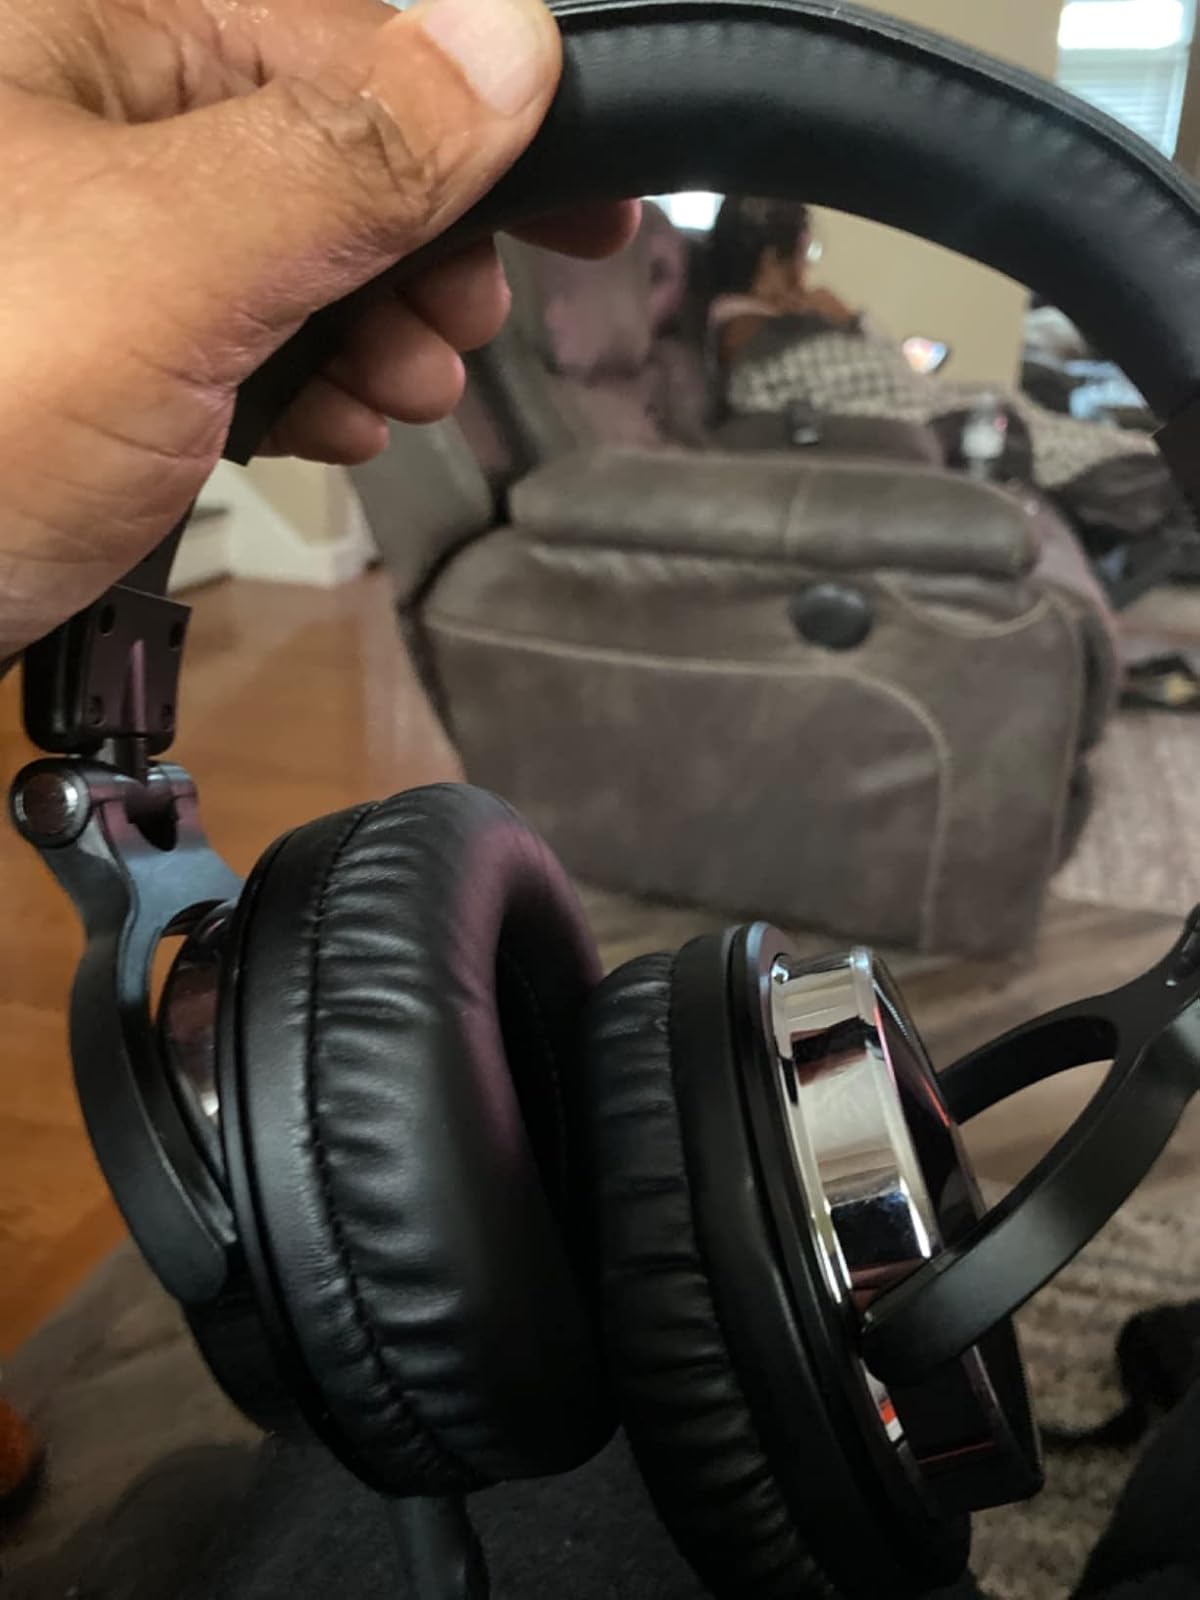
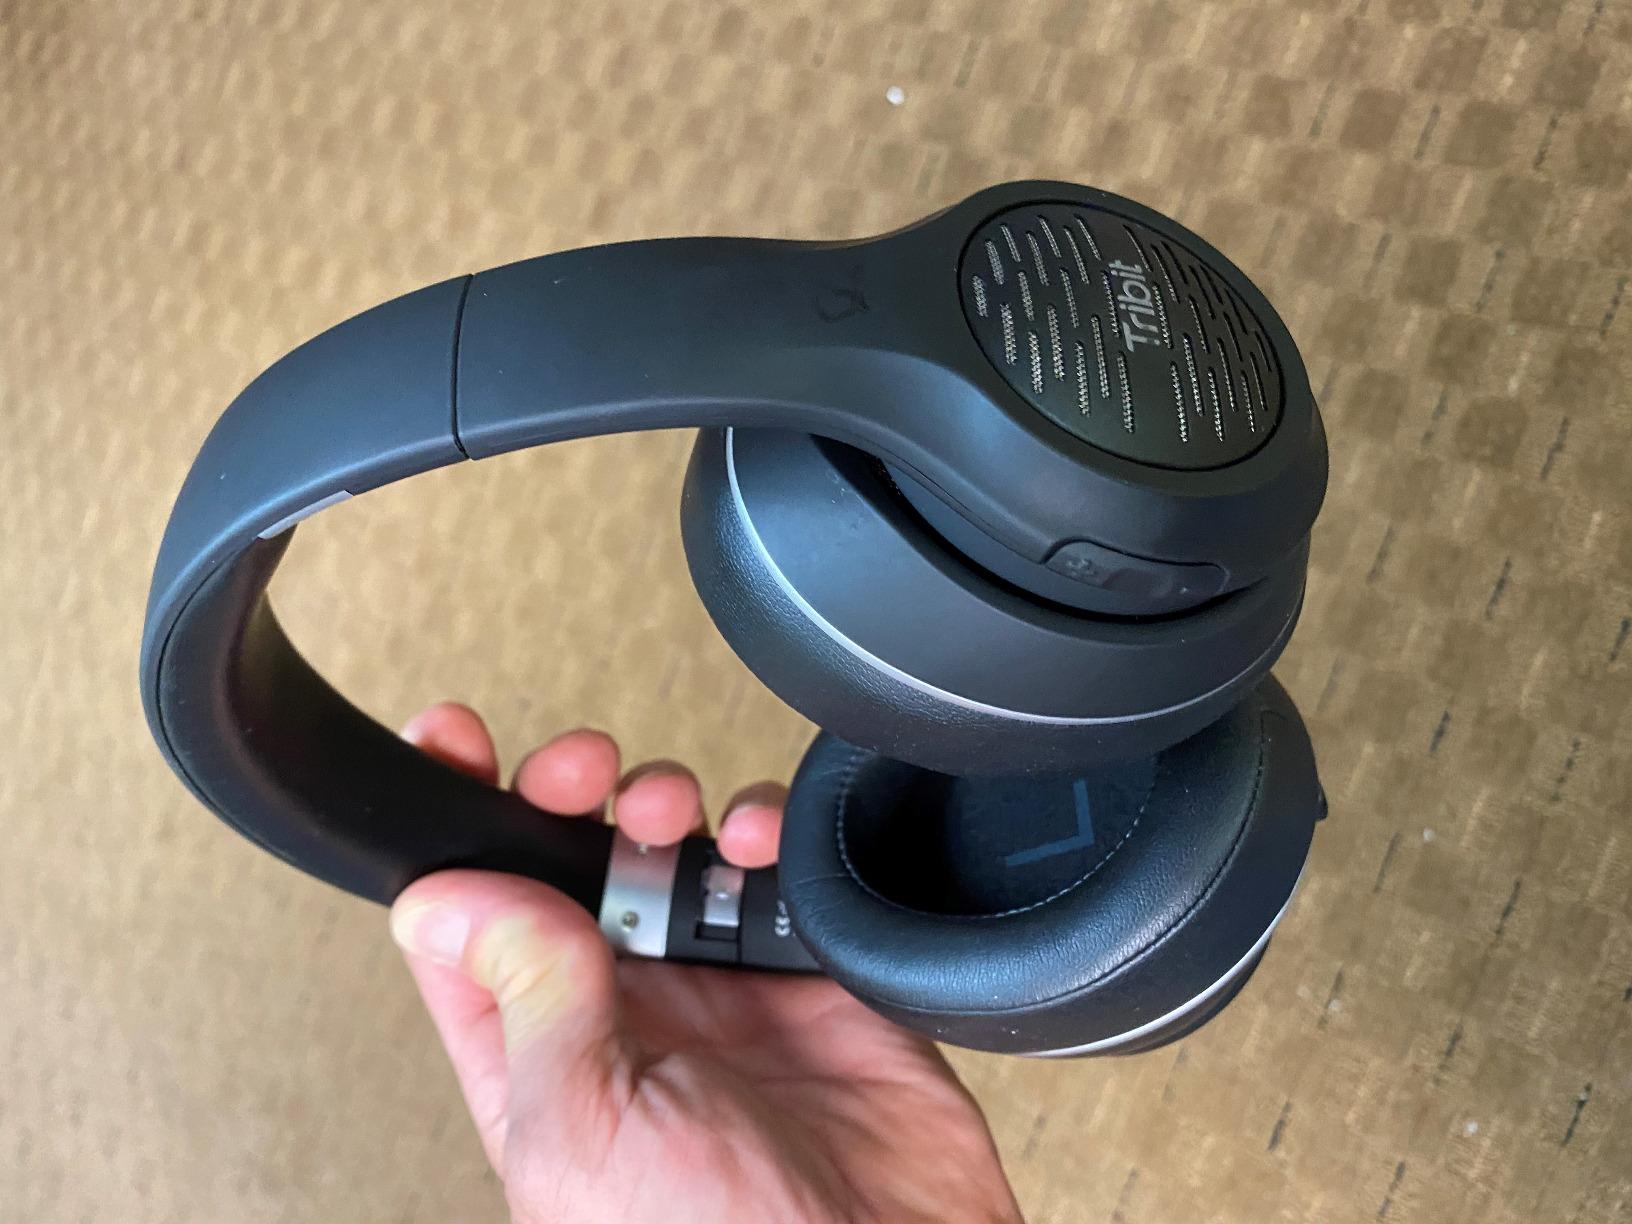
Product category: headphones
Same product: no